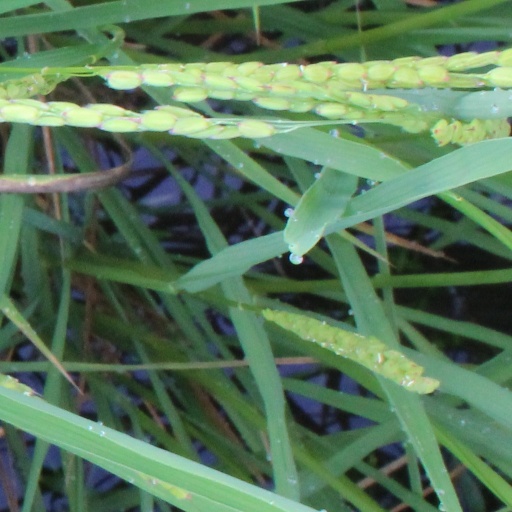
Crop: rice